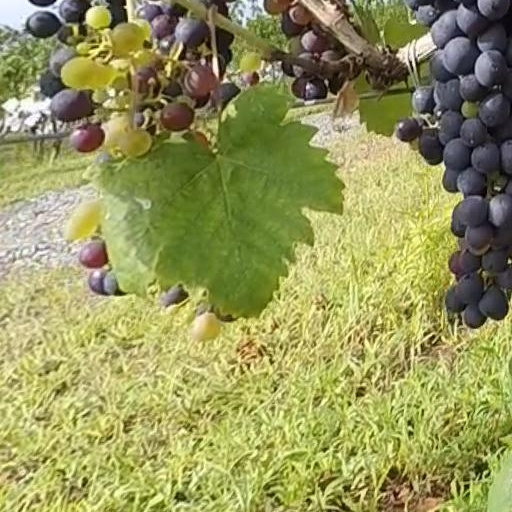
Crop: grape